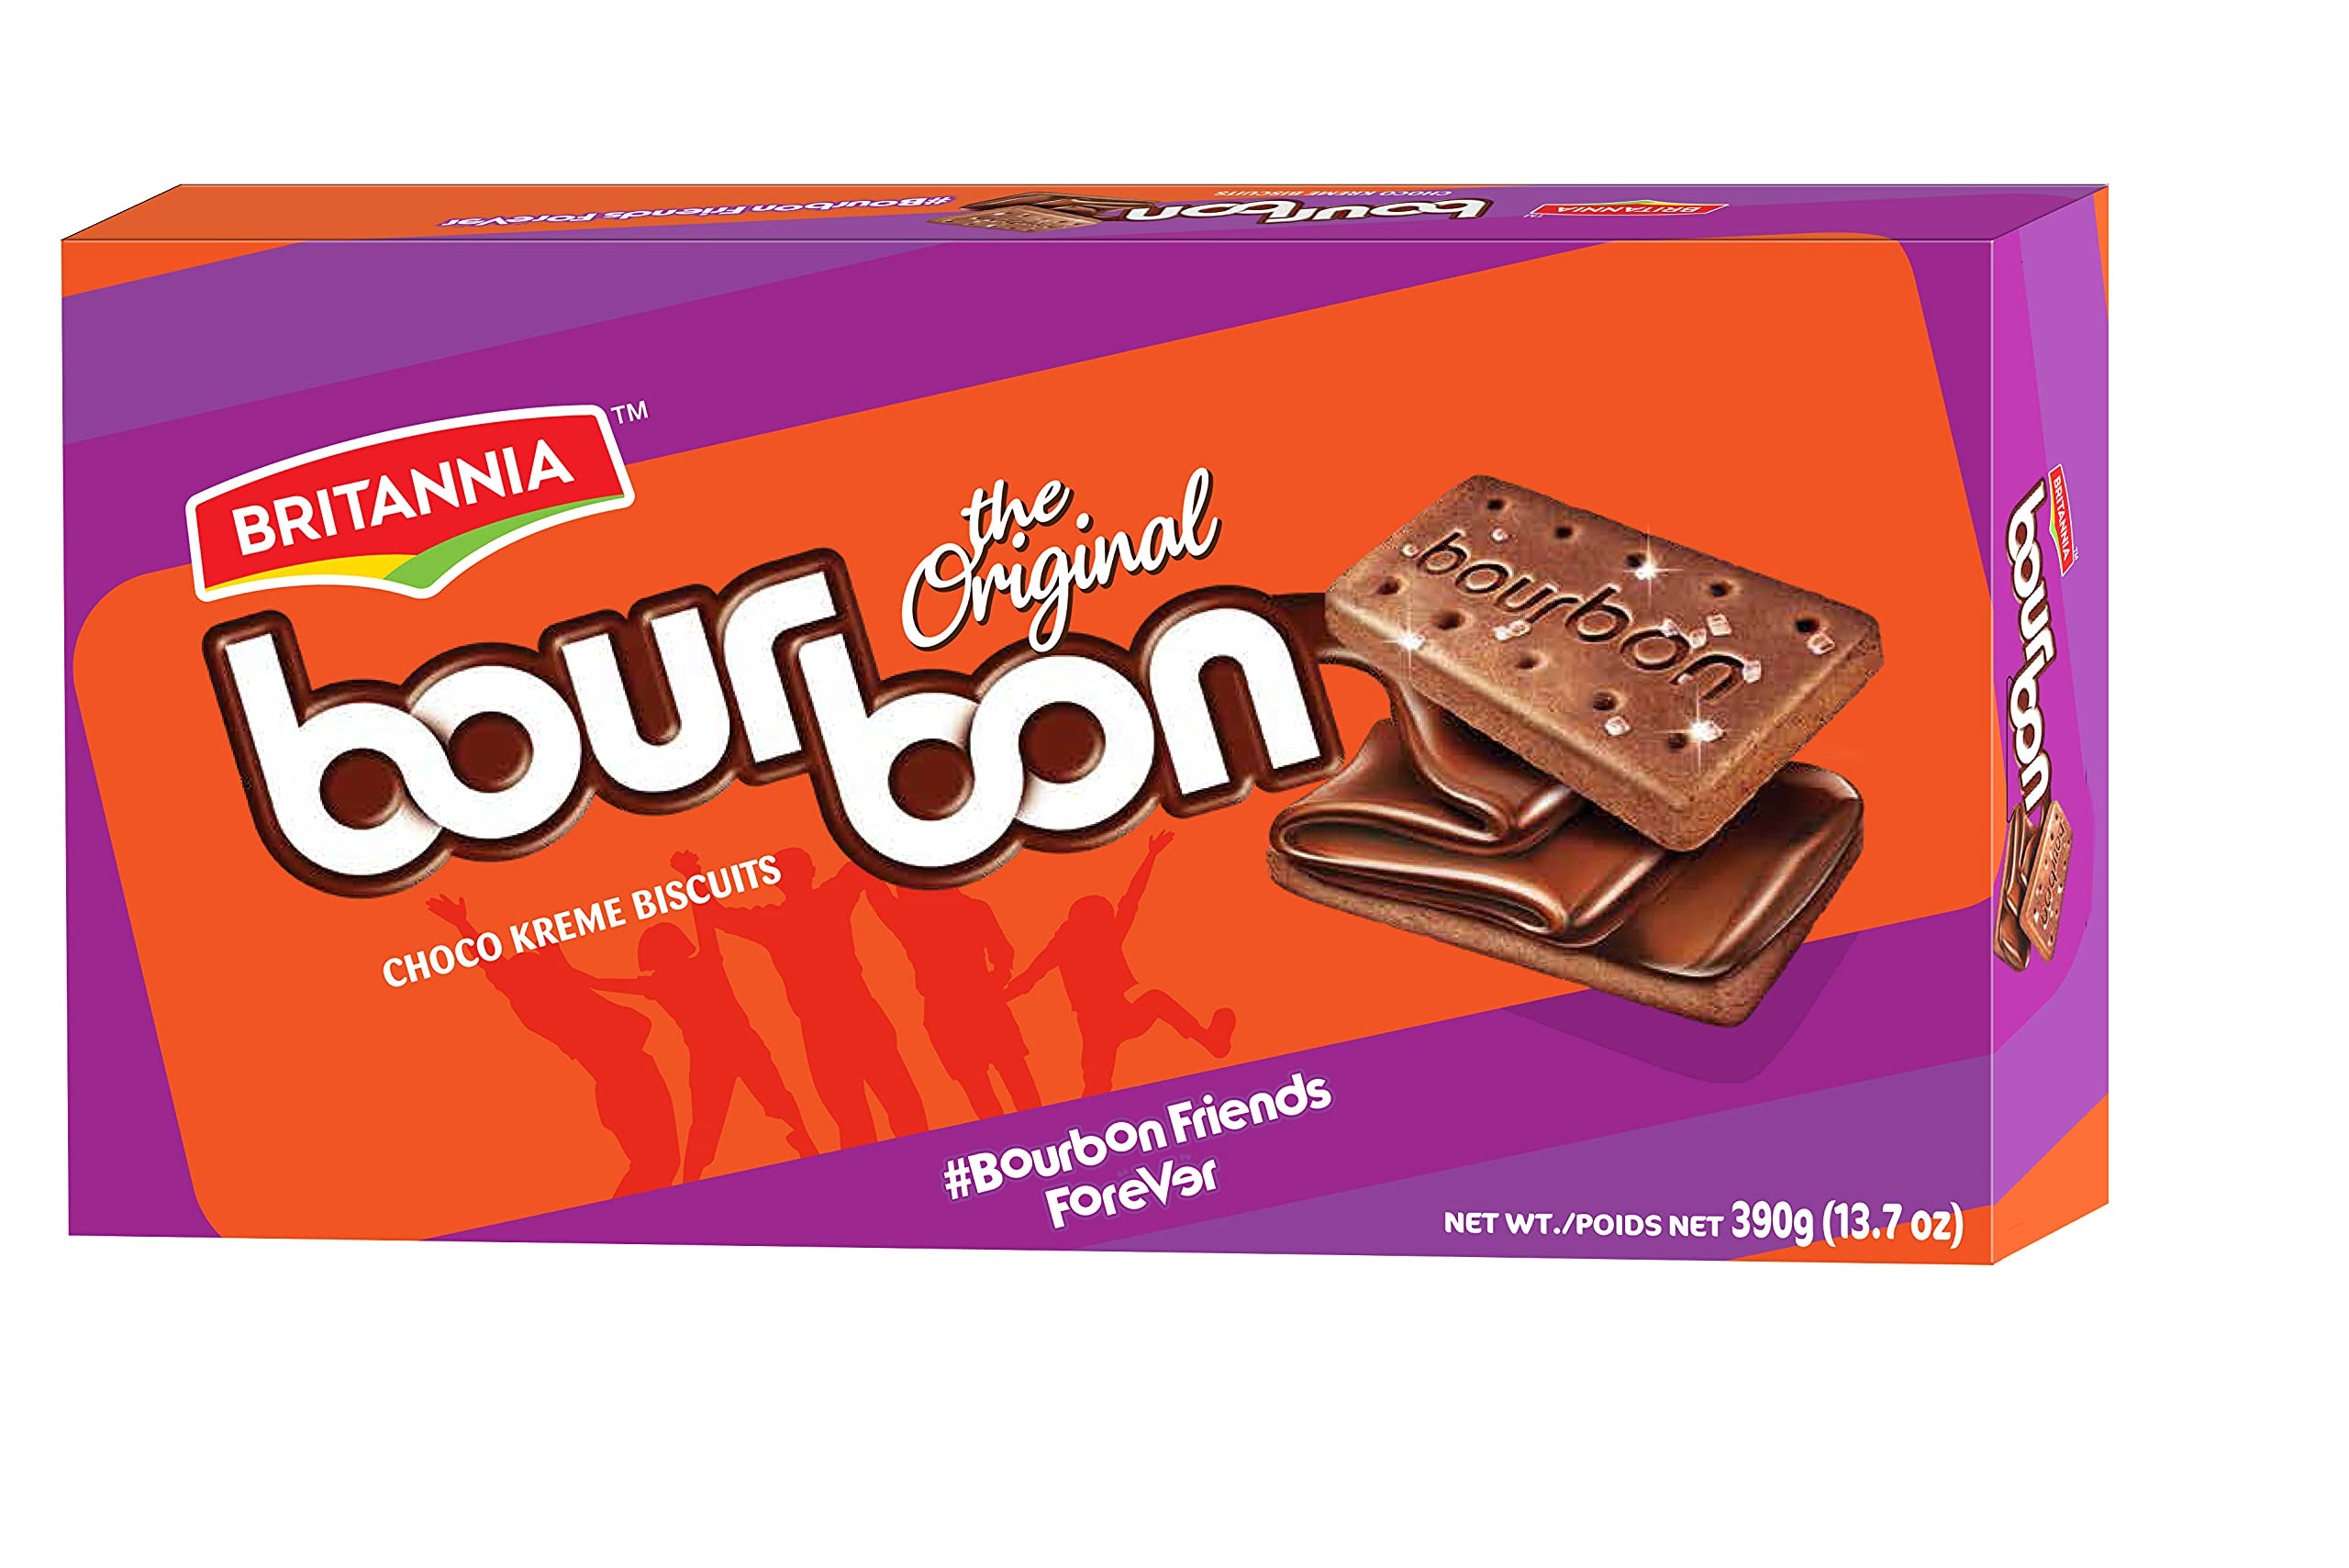
Item Name: BRITANNIA Bourbon the Original-Choco Creme Biscuits 13.7oz /390g (Pack of 1)
Bullet Point 1: Smooth chocolate cream sandwiched between crunchy, sugary chocolate biscuits. A pairing that never fails to impress. The rich, buttery cookie flavor combined with sweet, decadent chocolate is sure to win you over.
Bullet Point 2: Every bite of Britannia Bourbon the original cream biscuits is a treat for anyone with a sweet tooth. Rich, but not heavy - a delicate treat - a delicious pairing of cookie and chocolate. Well-balanced flavor with the perfect amount of sweetness makes it difficult to stop consuming.
Bullet Point 3: It's crunchy and delicious in every bite and perfect accompaniment with tea or coffee. You can trust that each cookie has been baked to perfection with the finest quality raw materials. Breakfast sandwich cookies filled with a juicy dark chocolate flavored crème.
Bullet Point 4: Treat yourself during your morning coffee, satisfy your afternoon sweet tooth and for dessert. It's also a great treat for children who just can't have enough of these delightful cookies.
Bullet Point 5: Treat yourself during your morning coffee, satisfy your afternoon sweet tooth and for dessert. It's also a great treat for children who just can't have enough of these delightful cookies.
Product Description: <p><b>Product Features:</b></p><p>Britannia Bourbon is all about showing off your wickedly smooth side. It has always been the chocolate lover’s favorite guilt trip. One bite of this smooth, luscious chocolate cream enveloped in crunchy, sugary chocolate biscuit, and the smooth operator in you will be unleashed!</p><p><b>BOURBON ORIGINAL</b></p><p>Smooth chocolate cream spread in between crunchy chocolate biscuits topped with sugar crystals, best relished in the company of your craziest, naughtiest friends, as you spend hours gossiping and planning your next trick. We have a Pocket Pack, a Hangout Pack and a Party Pack!</p><p><b>About Us:</b></p><p>Britannia is one of the leading biscuit manufacturing companies in the world and enjoy a turnover of over 1.4 Bn USD annually. We produce over 1 million tons of biscuits a year. Our legacy of baking expertise since 1892 has helped us spread smiles across countless homes.</p><p>Today, we have state-of-the-art manufacturing facilities to help us delight consumers in over 60 countries. We operate with 80 internationally benchmarked manufacturing units across India, Oman, and the UAE with BRC, ISO 9001-2000, and ISO 22000 certifications.</p><p>We specialize in multiple categories of biscuits. Britannia is constantly innovating and improving the quality of our biscuits with the help of our modern R&amp;D facilities, which are among the best in Asia. The finest ingredients are sourced from the best suppliers, and their natural goodness is packaged in our 300+ SKUs without compromise. Our core emphasis is on delivering a complete sensory experience in every product every time.</p>
Value: 13.7568
Unit: Ounce

Price: 12